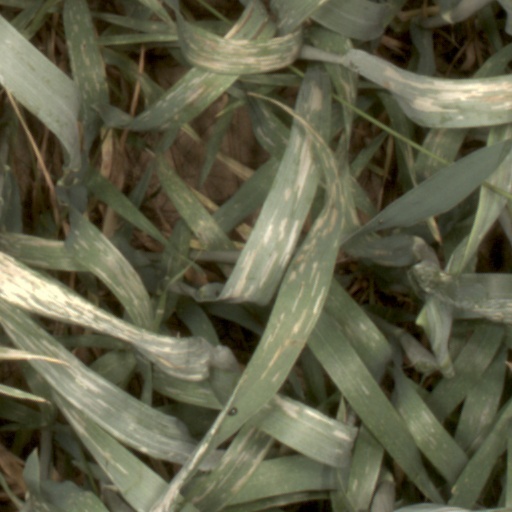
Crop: wheat